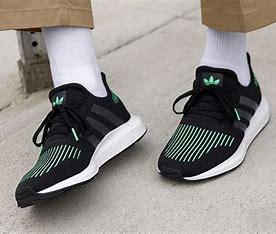
Brand: Adidas
Model: Swift Run